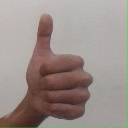
अक्षर: थ